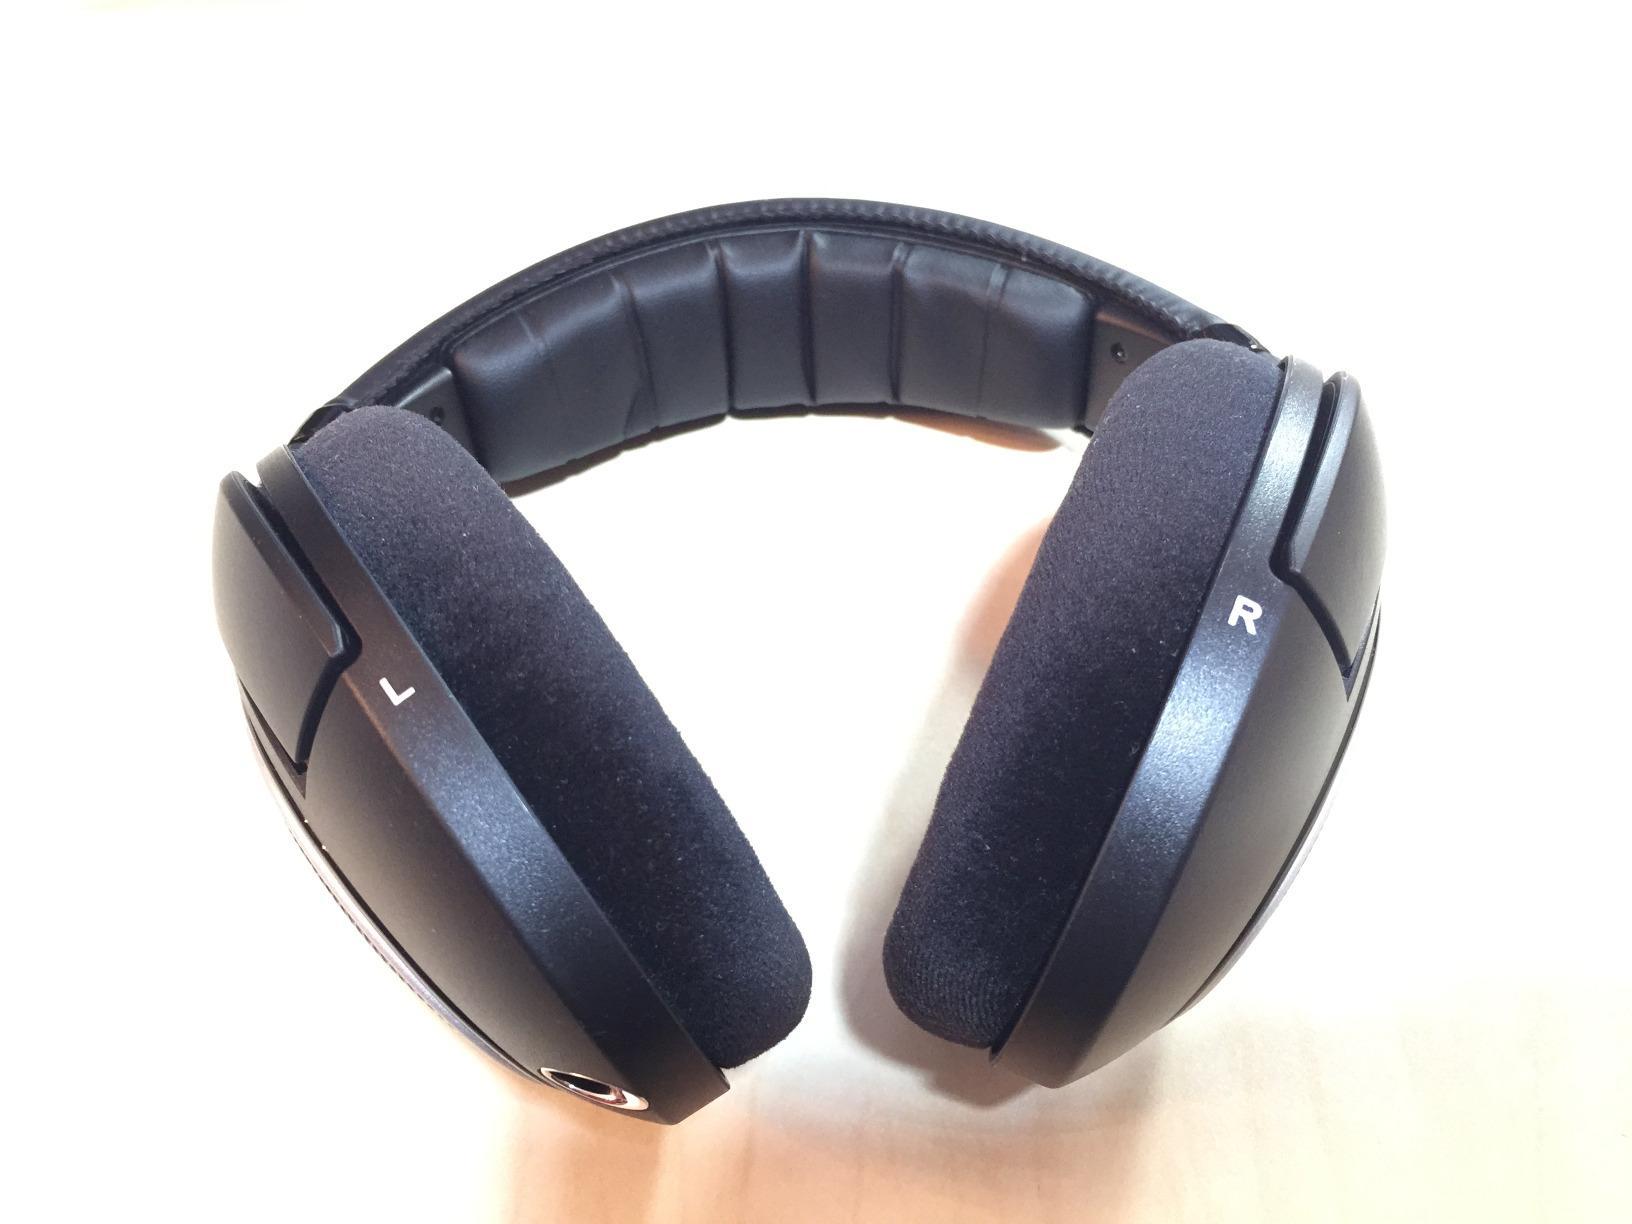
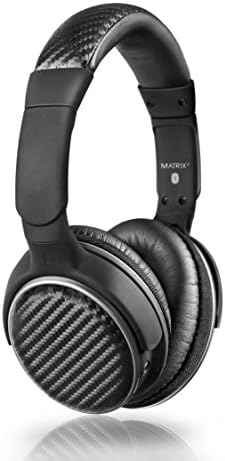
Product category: headphones
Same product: no